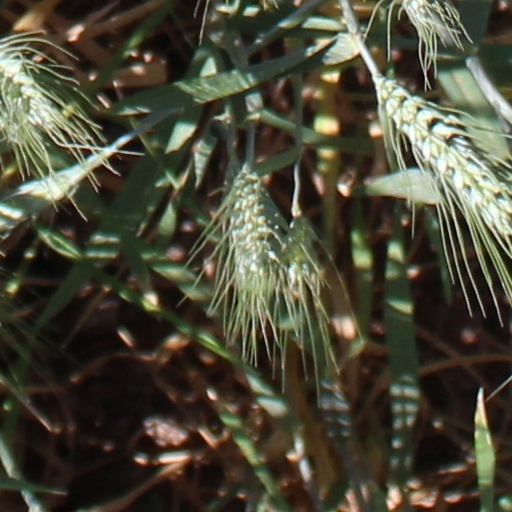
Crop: wheat